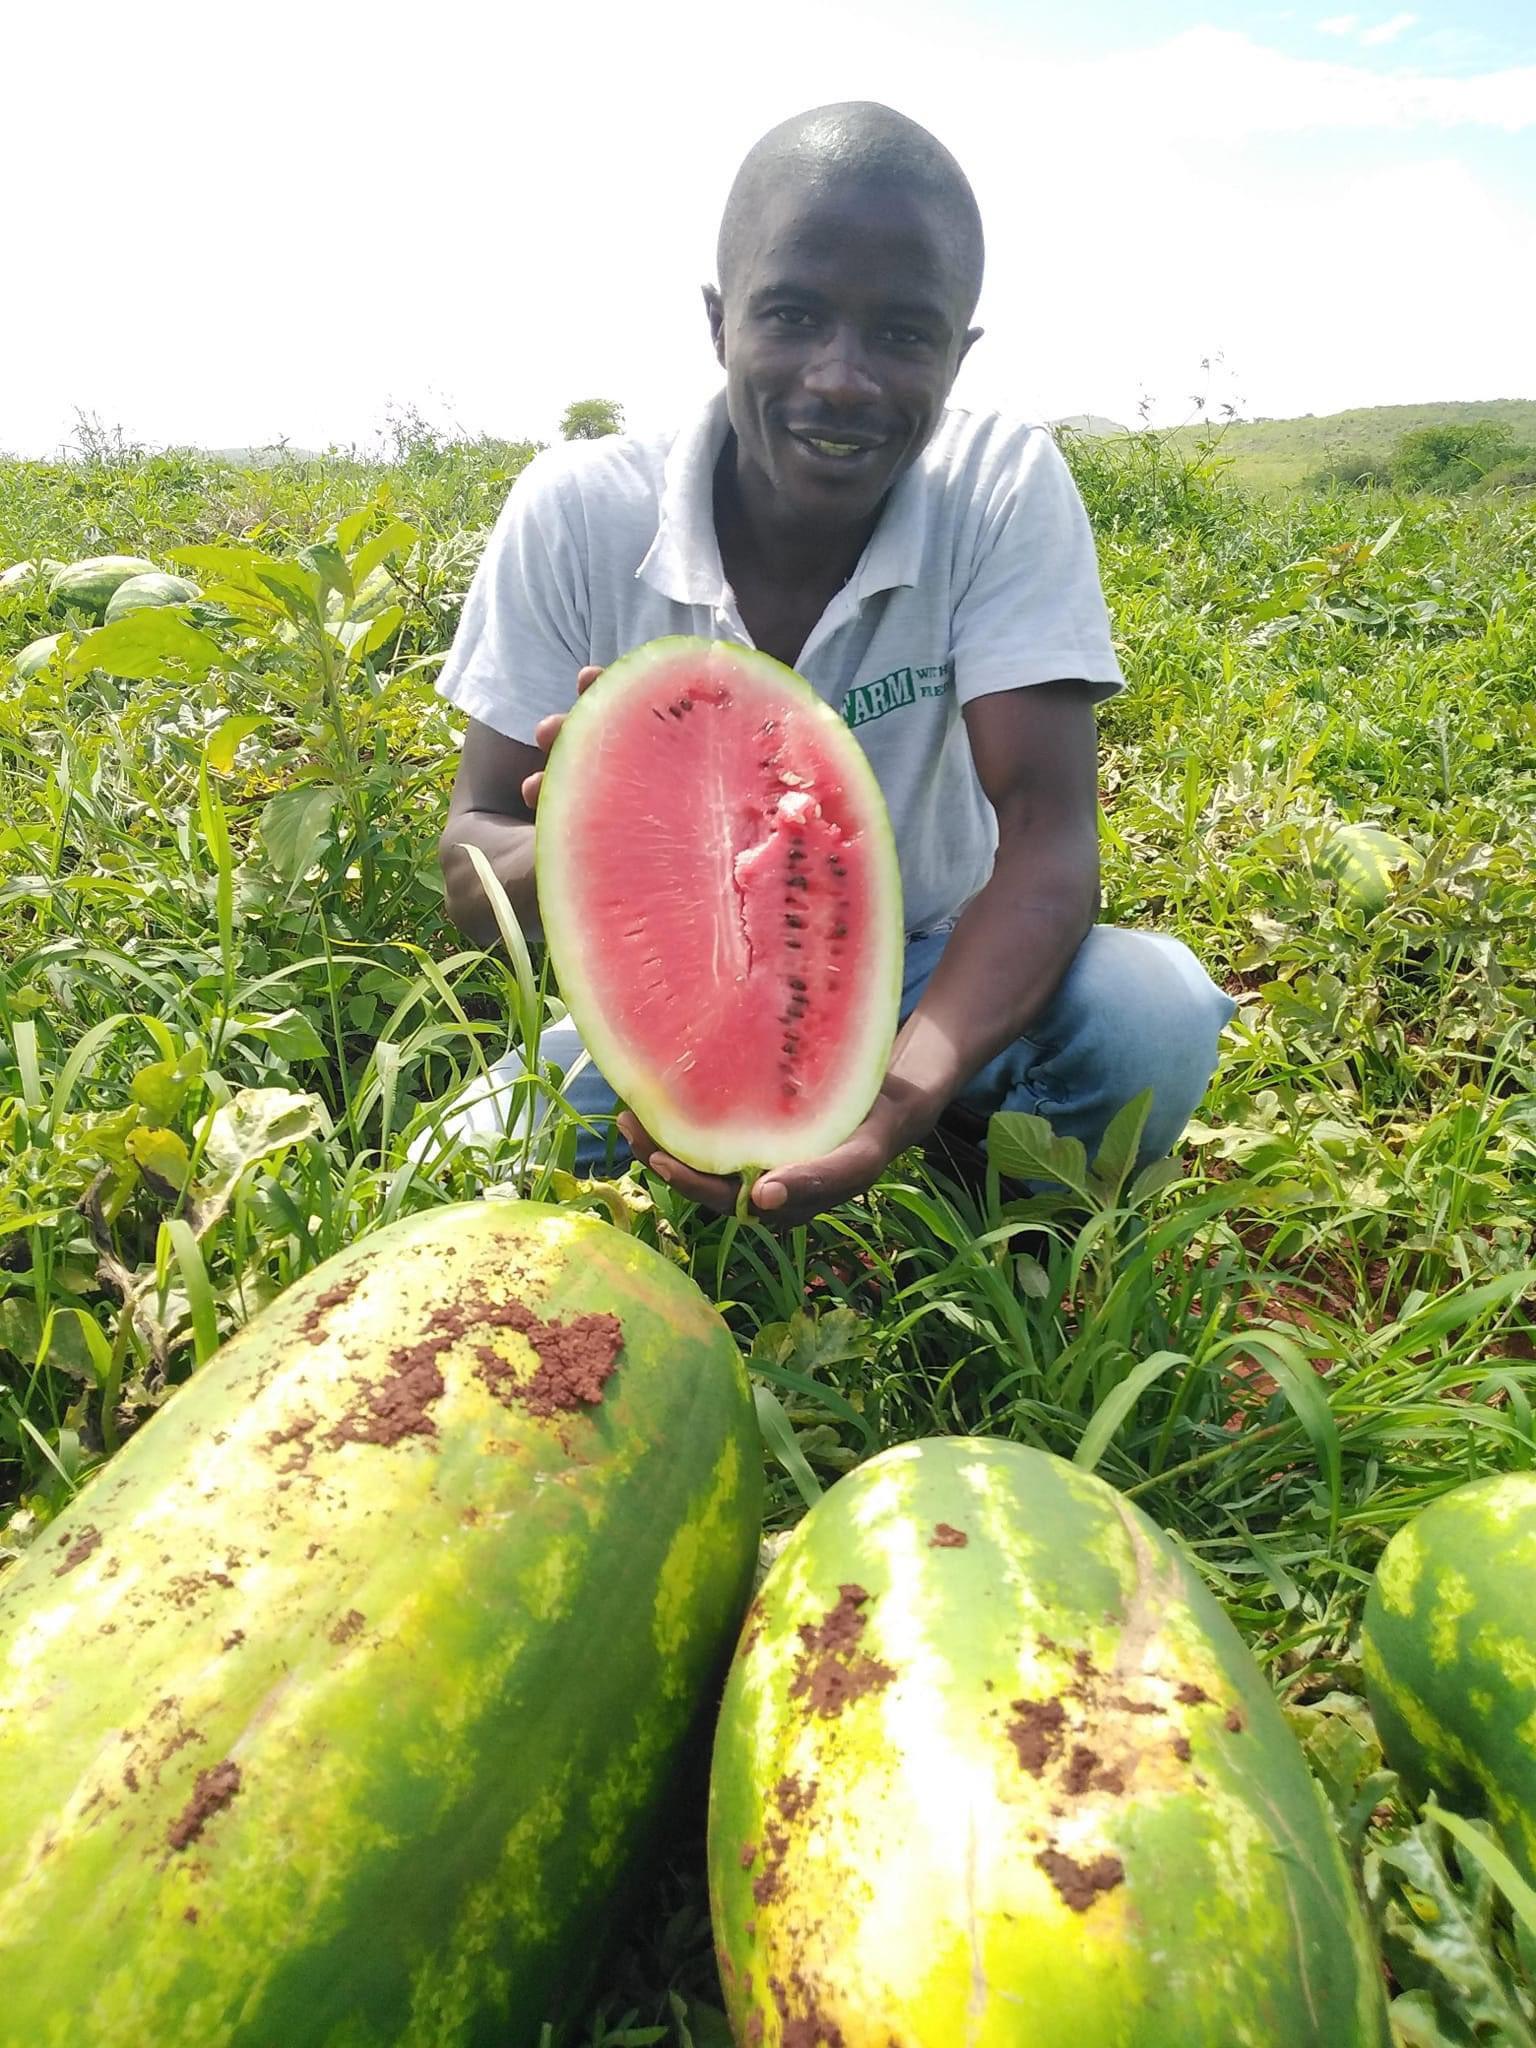
Mkulima aliyeshika tunda aina ya tikiti maji, akiwepo katika eneo lililozungukwa na uoto wa asili unaojumuisha nyasi fupi pamoja na vichaka. Ikiashiria kuwa  ni eneo la shamba lililotumika kwa ajili ya kilimo cha mazao hayo.